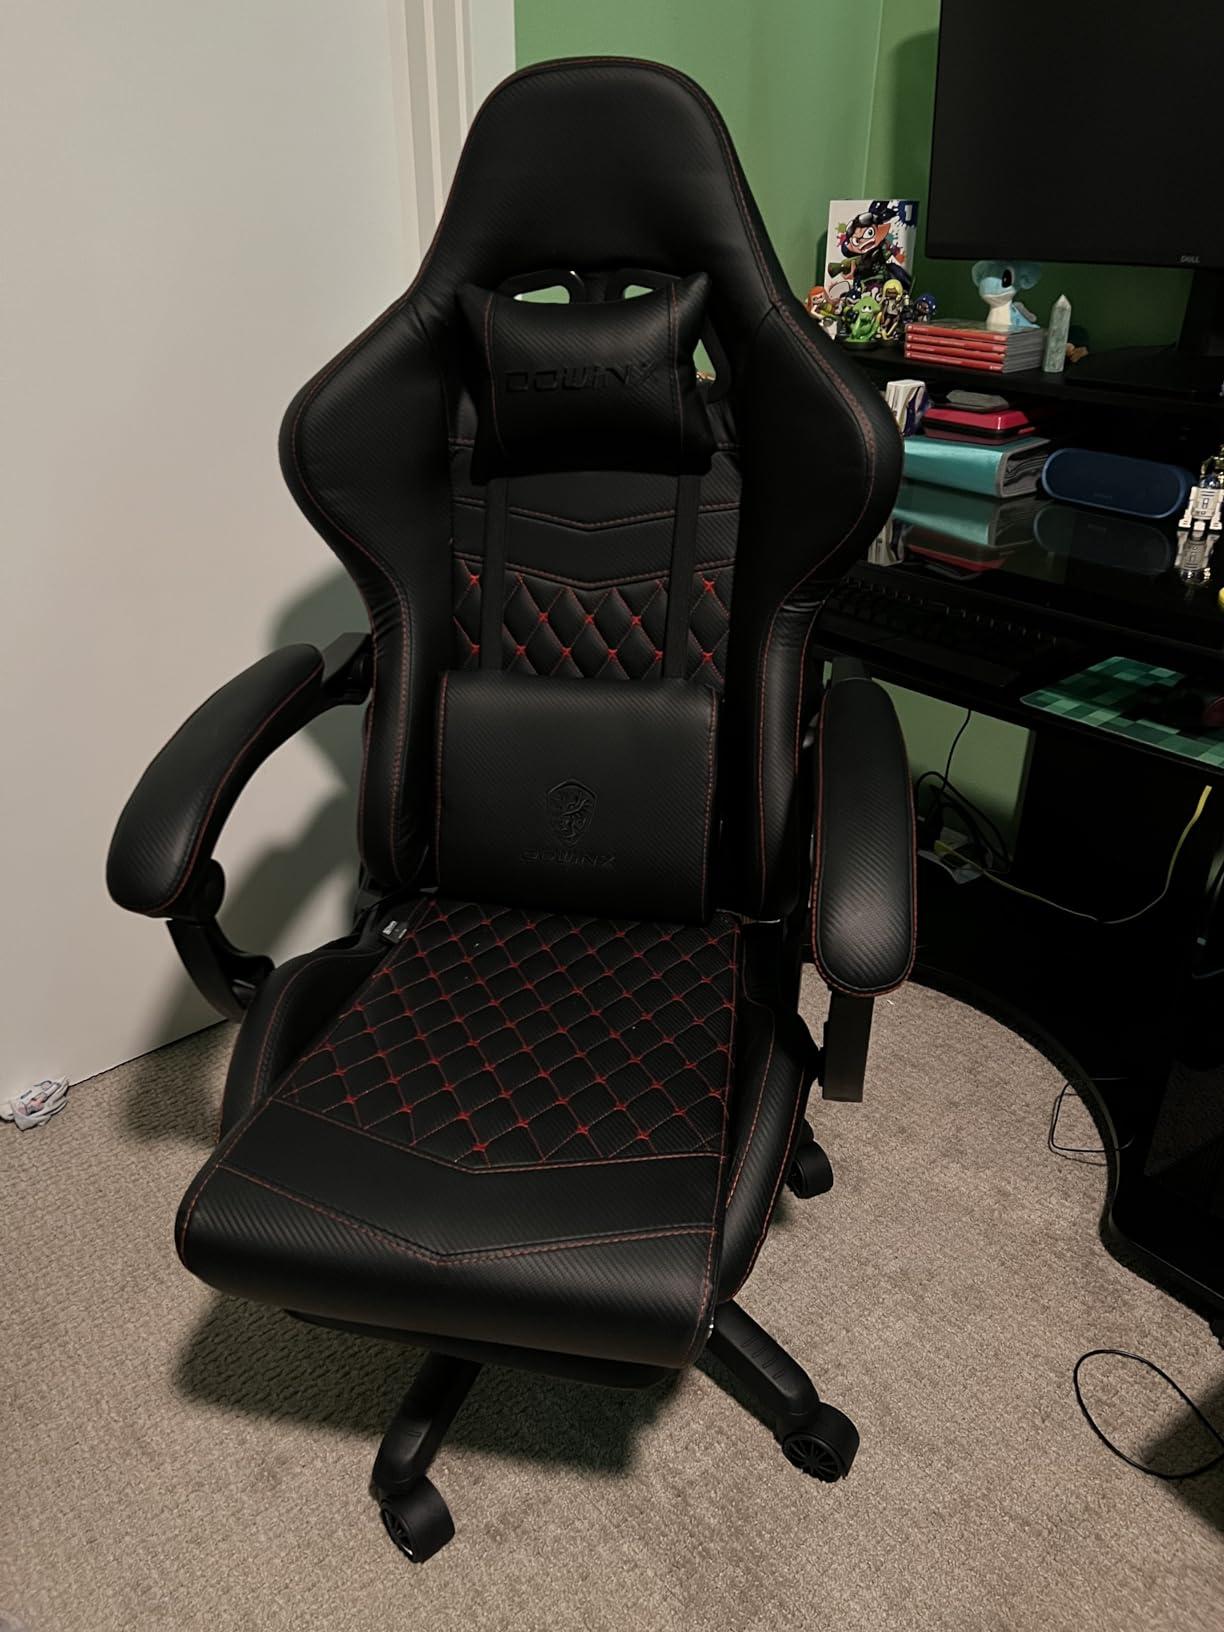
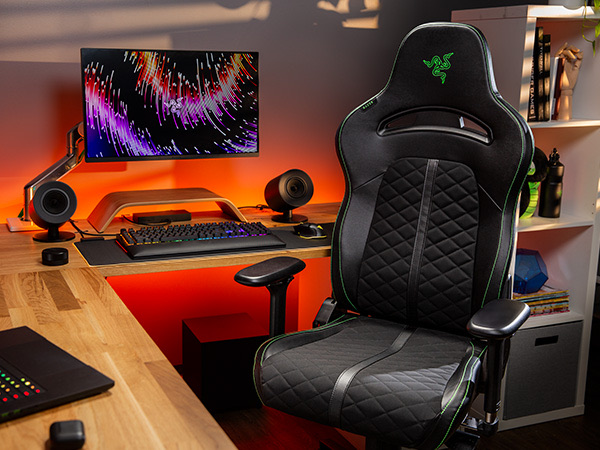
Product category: items_chair
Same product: no